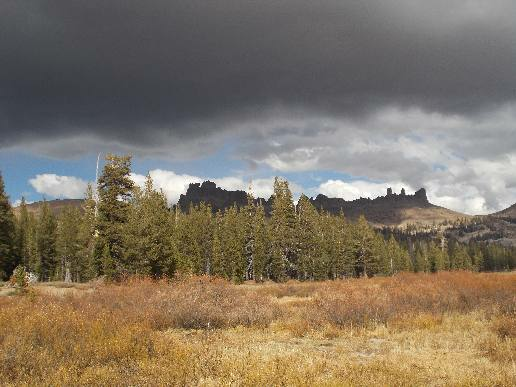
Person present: No